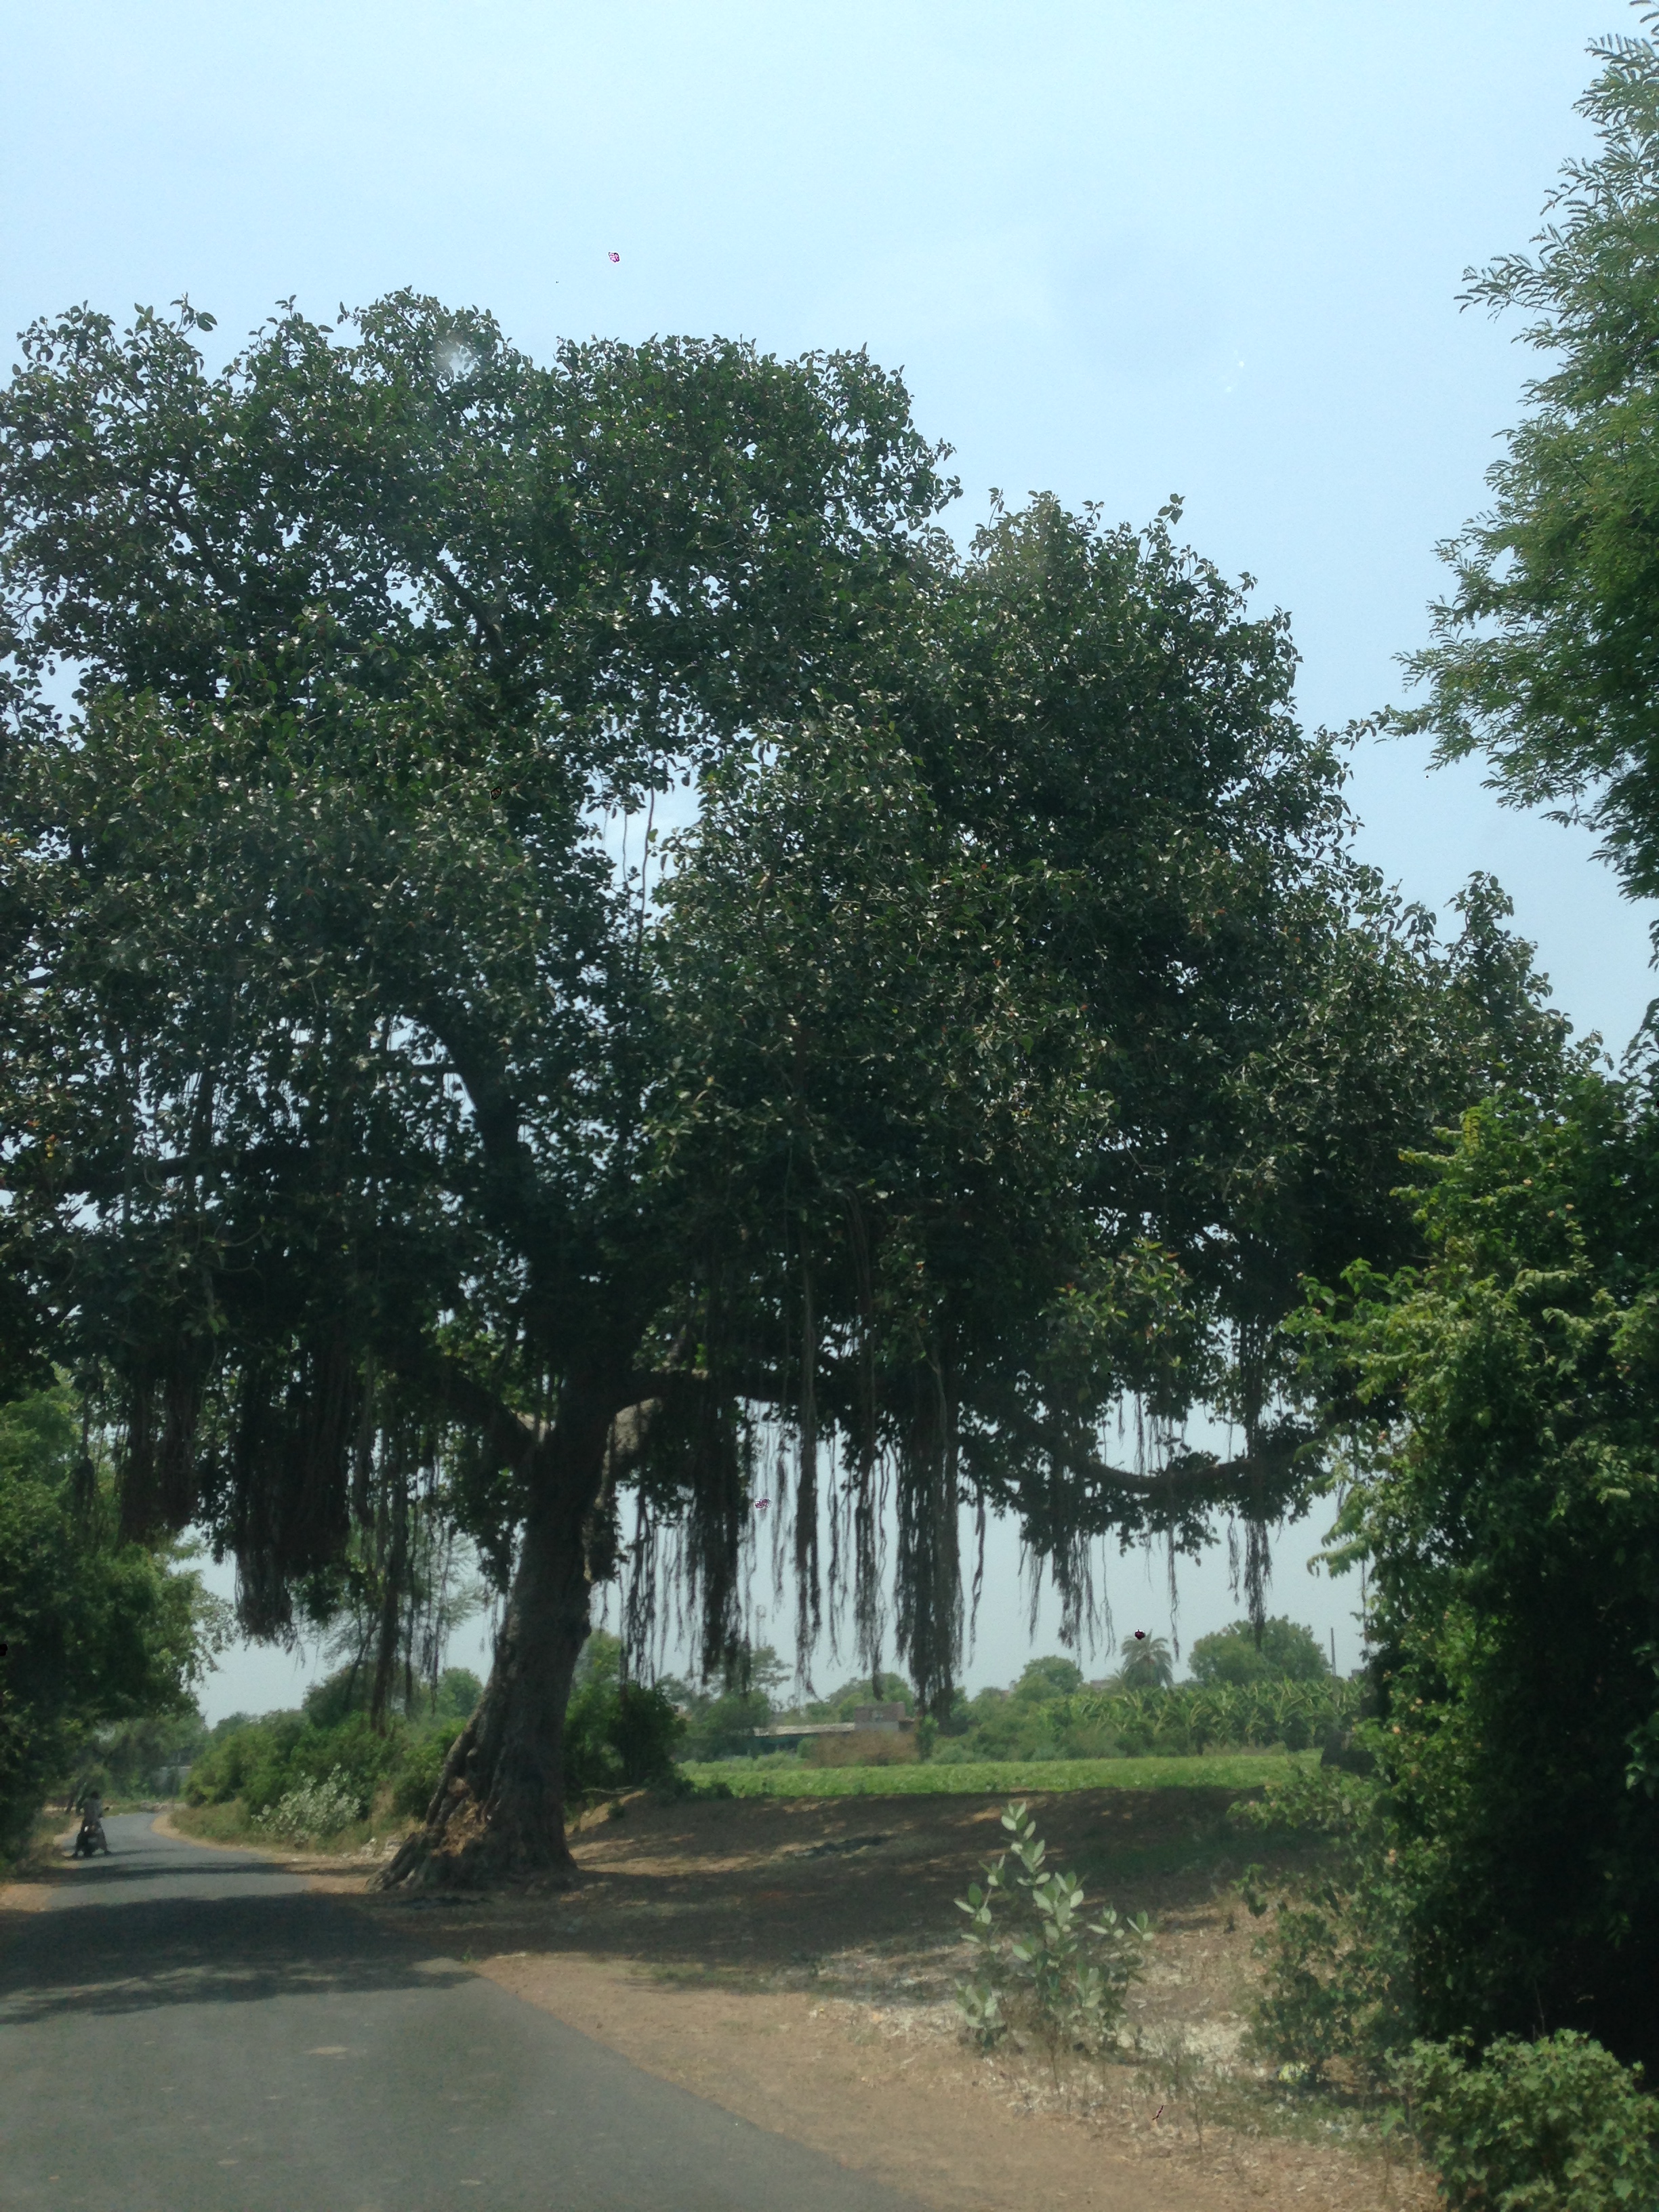
tree, woody plant, plant, road, branch, landscape, evergreen, thoroughfare, California live oak, plantation, carob tree, oak, grove